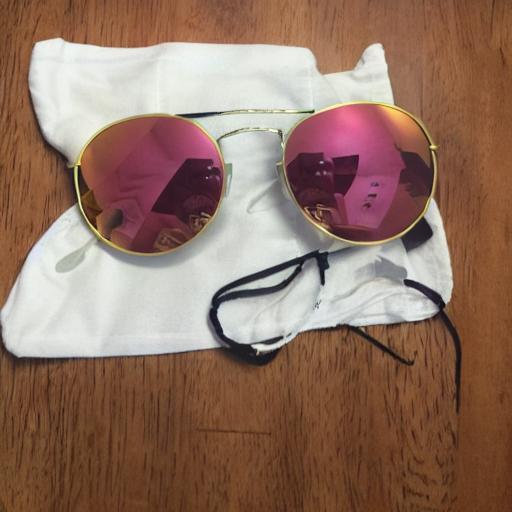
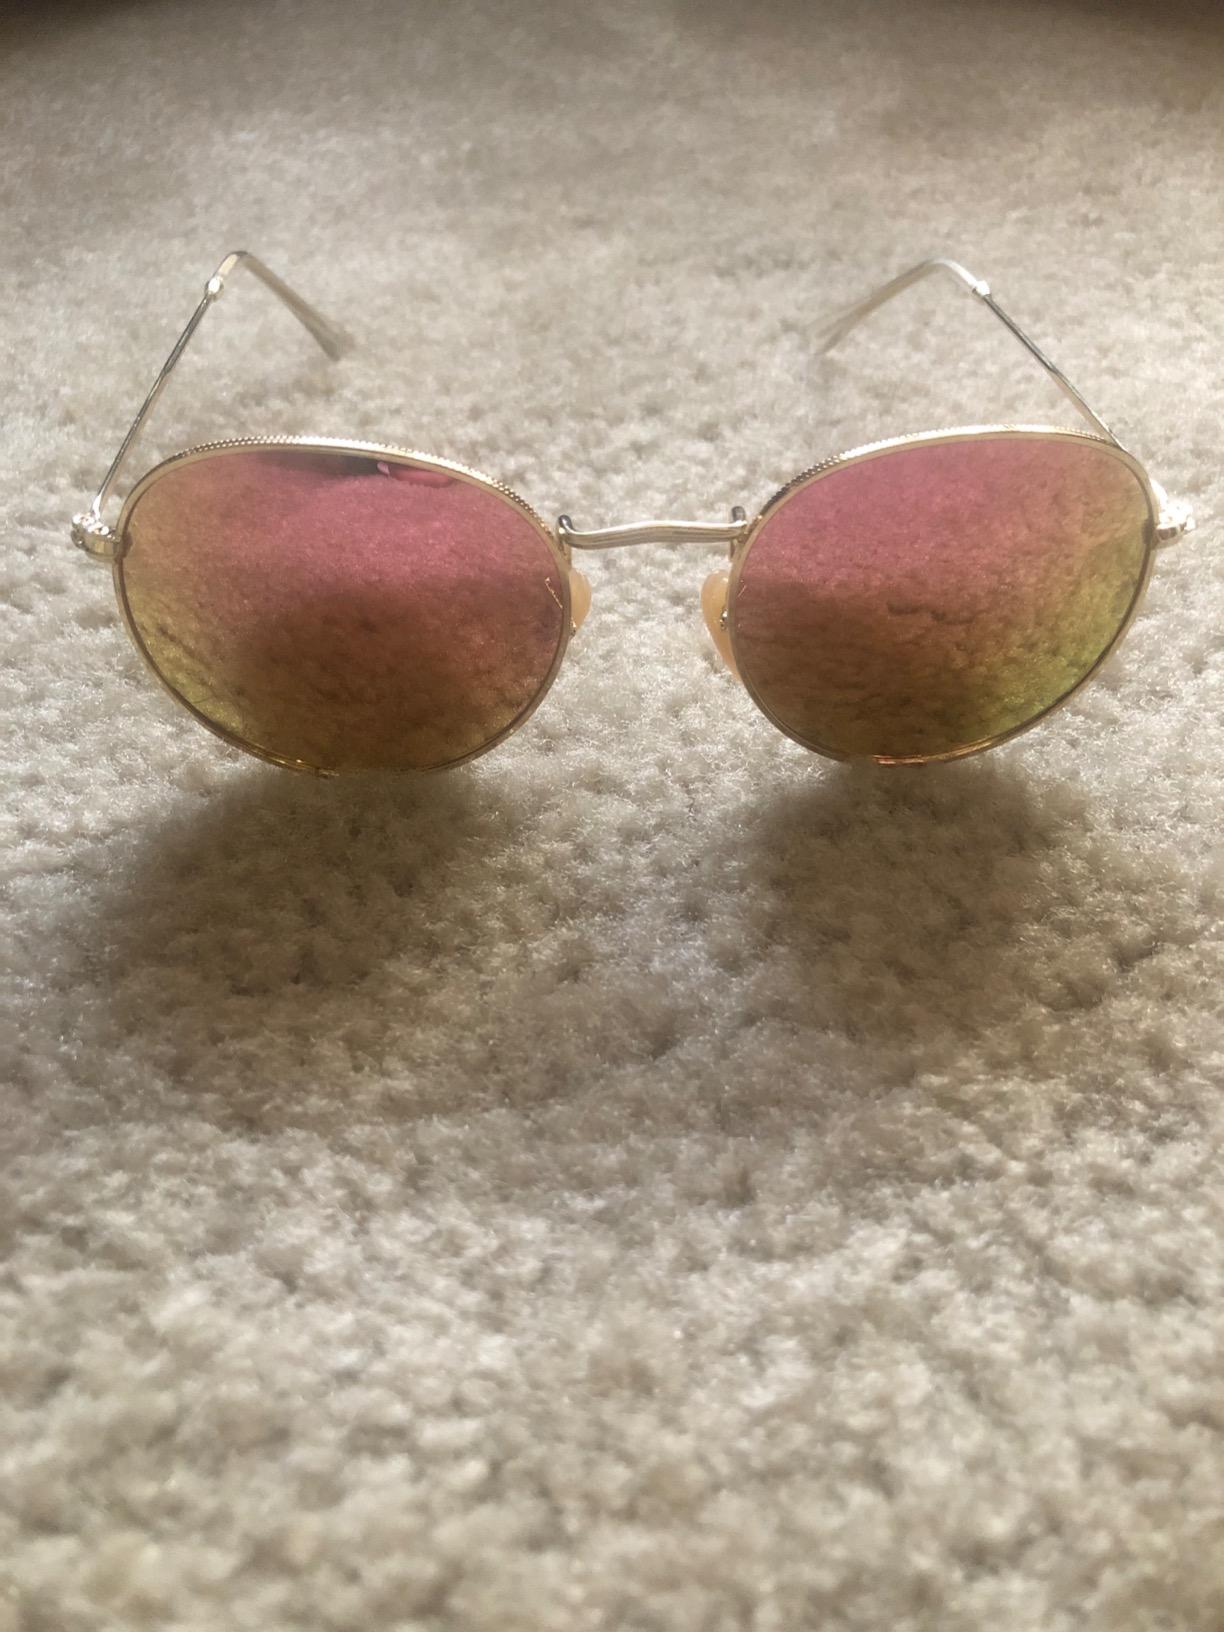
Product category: accessories_sunglasses
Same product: no